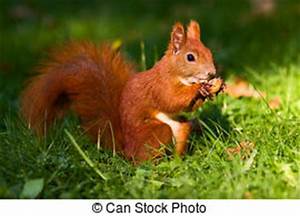
Label: scoiattolo